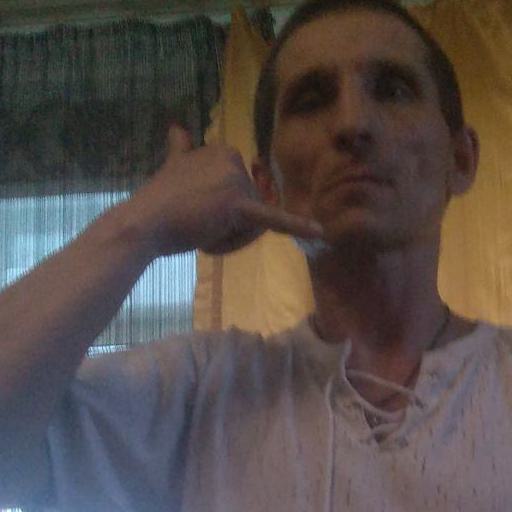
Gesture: call